Romania in the Eurovision Song Contest 2021

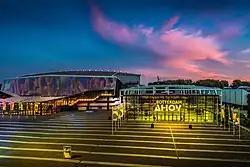
Picture of the Rotterdam Ahoy against a blue-pink sky.

The Eurovision Song Contest 2021 took place at Rotterdam Ahoy in Rotterdam, Netherlands and had the Turquoise Carpet event as its opening ceremony, from which the Romanian delegation was forced to withdraw after a COVID-19 case was confirmed at the hotel they were staying. The contest consisted of two semi-finals on 18 and 20 May, and the final on 22 May 2021. In Romania, the shows on 18 and 22 May were watched by 138,000 and 178,000 viewers, respectively, and were aired on TVR with commentary by Bogdan Stănescu. Stanciu served as the country's head of delegation. Roxen was scheduled for technical rehearsals on 9 and 12 May. Her performance was directed by Păun and Manoliu, and was concepted to be similar to the music video of "Amnesia". Scîrlet was appointed as the musical director for Romania's show.